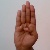
The image shows a hand gesture representing the letter 'B' in Indian Sign Language.